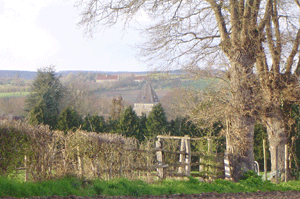
Le clocher de l'église Saint Paterne vu du chemin de la Rosière
Bellou-sur-Huisne est une ancienne commune française, située dans le département de l'Orne en région Normandie. Le 1ᵉʳ janvier 2016, elle a fusionné au sein de Rémalard en Perche, regroupement de trois communes voisines : Bellou-sur-Huisne, Rémalard et Dorceau.